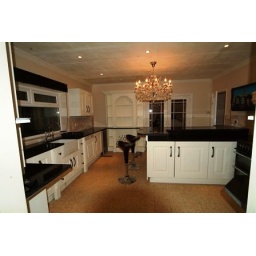
hand made kitchen looking at bookcase by wall panelling ltd